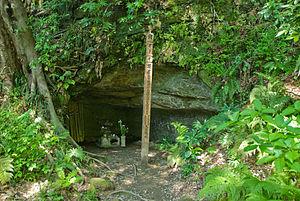
Le Tōshō-ji était le temple familial du clan Hōjō à Kamakura durant l'époque de Kamakura. Fondé par Taikō Gyōyū, il est construit en 1237 par Hōjō Yasutoki en mémoire de sa mère qui y est enterrée. Selon le Taiheiki, de sa fondation jusqu'à la fin du shogunat Kamakura, chaque shikken y est enterré.